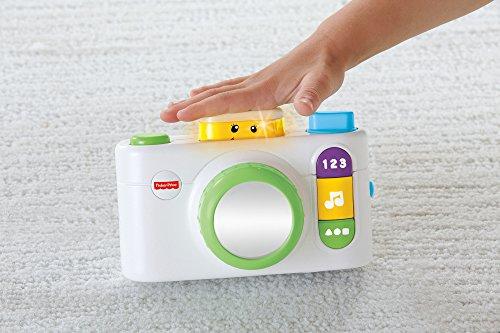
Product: Fisher-Price Laugh & Learn Click 'n Learn Camera, White
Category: Toys & Games | Kids' Electronics
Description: Peek-a-boo light-up flash encourages early role play fun.
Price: $9.95
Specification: ProductDimensions:5.8x2.8x6.5inches|ItemWeight:6.4ounces|ShippingWeight:9.6ounces(Viewshippingratesandpolicies)|DomesticShipping:ItemcanbeshippedwithinU.S.|InternationalShipping:ThisitemcanbeshippedtoselectcountriesoutsideoftheU.S.LearnMore|ASIN:B00MYL9H0C|Itemmodelnumber:CDK39|Manufacturerrecommendedage:6month-3years|Batteries:2AAbatteriesrequired.